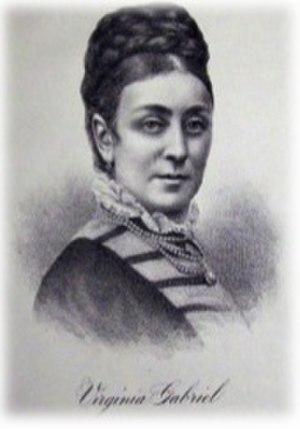
Marie Anne Virginie Gabriel est une chanteuse et compositrice anglaise. Elle est aussi connue sous le nom de Madame George E. Mars.